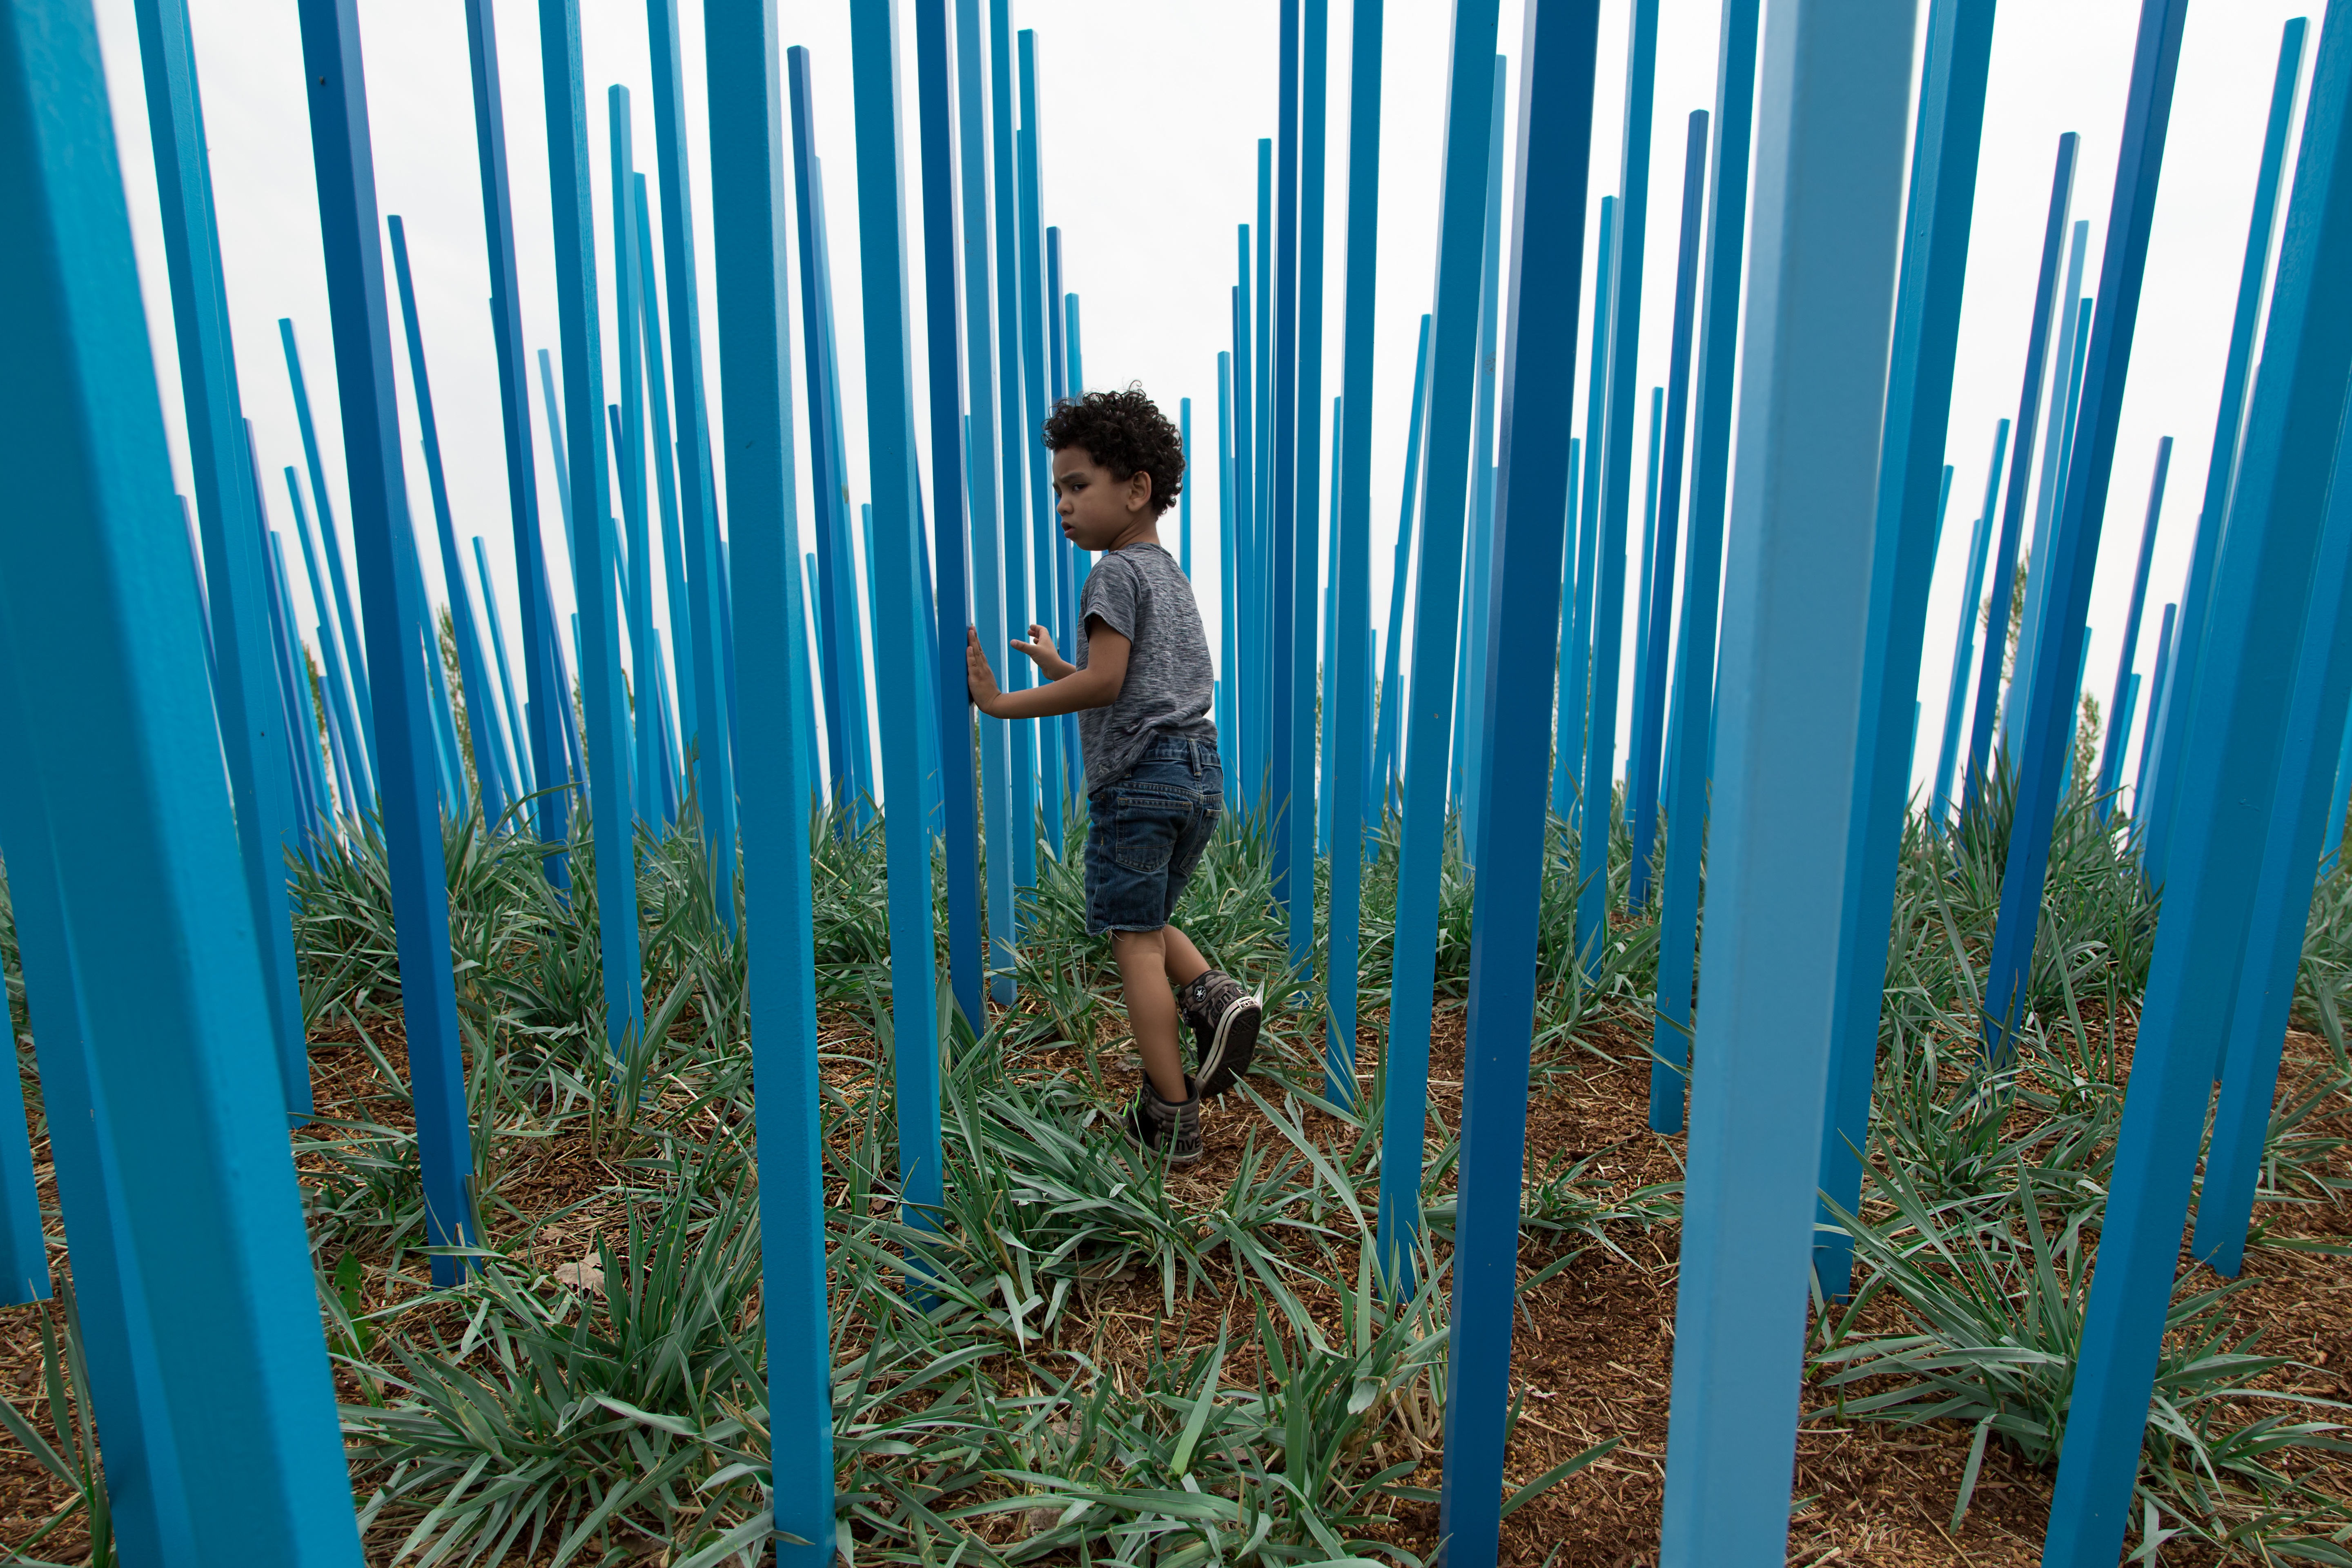
tree, grass, sunlight, crop, blue, agriculture, habitat, natural environment, grass family, arecales